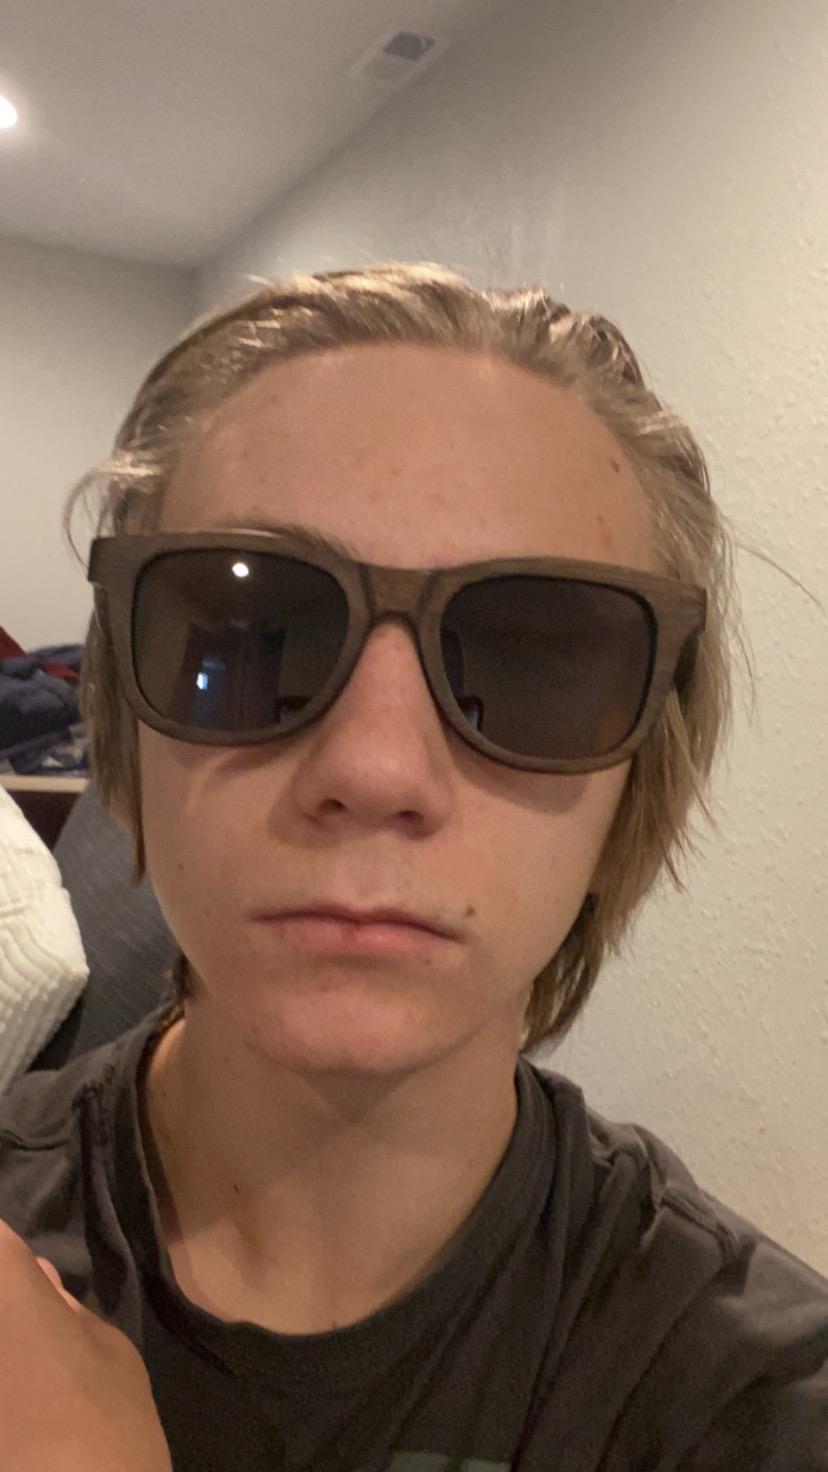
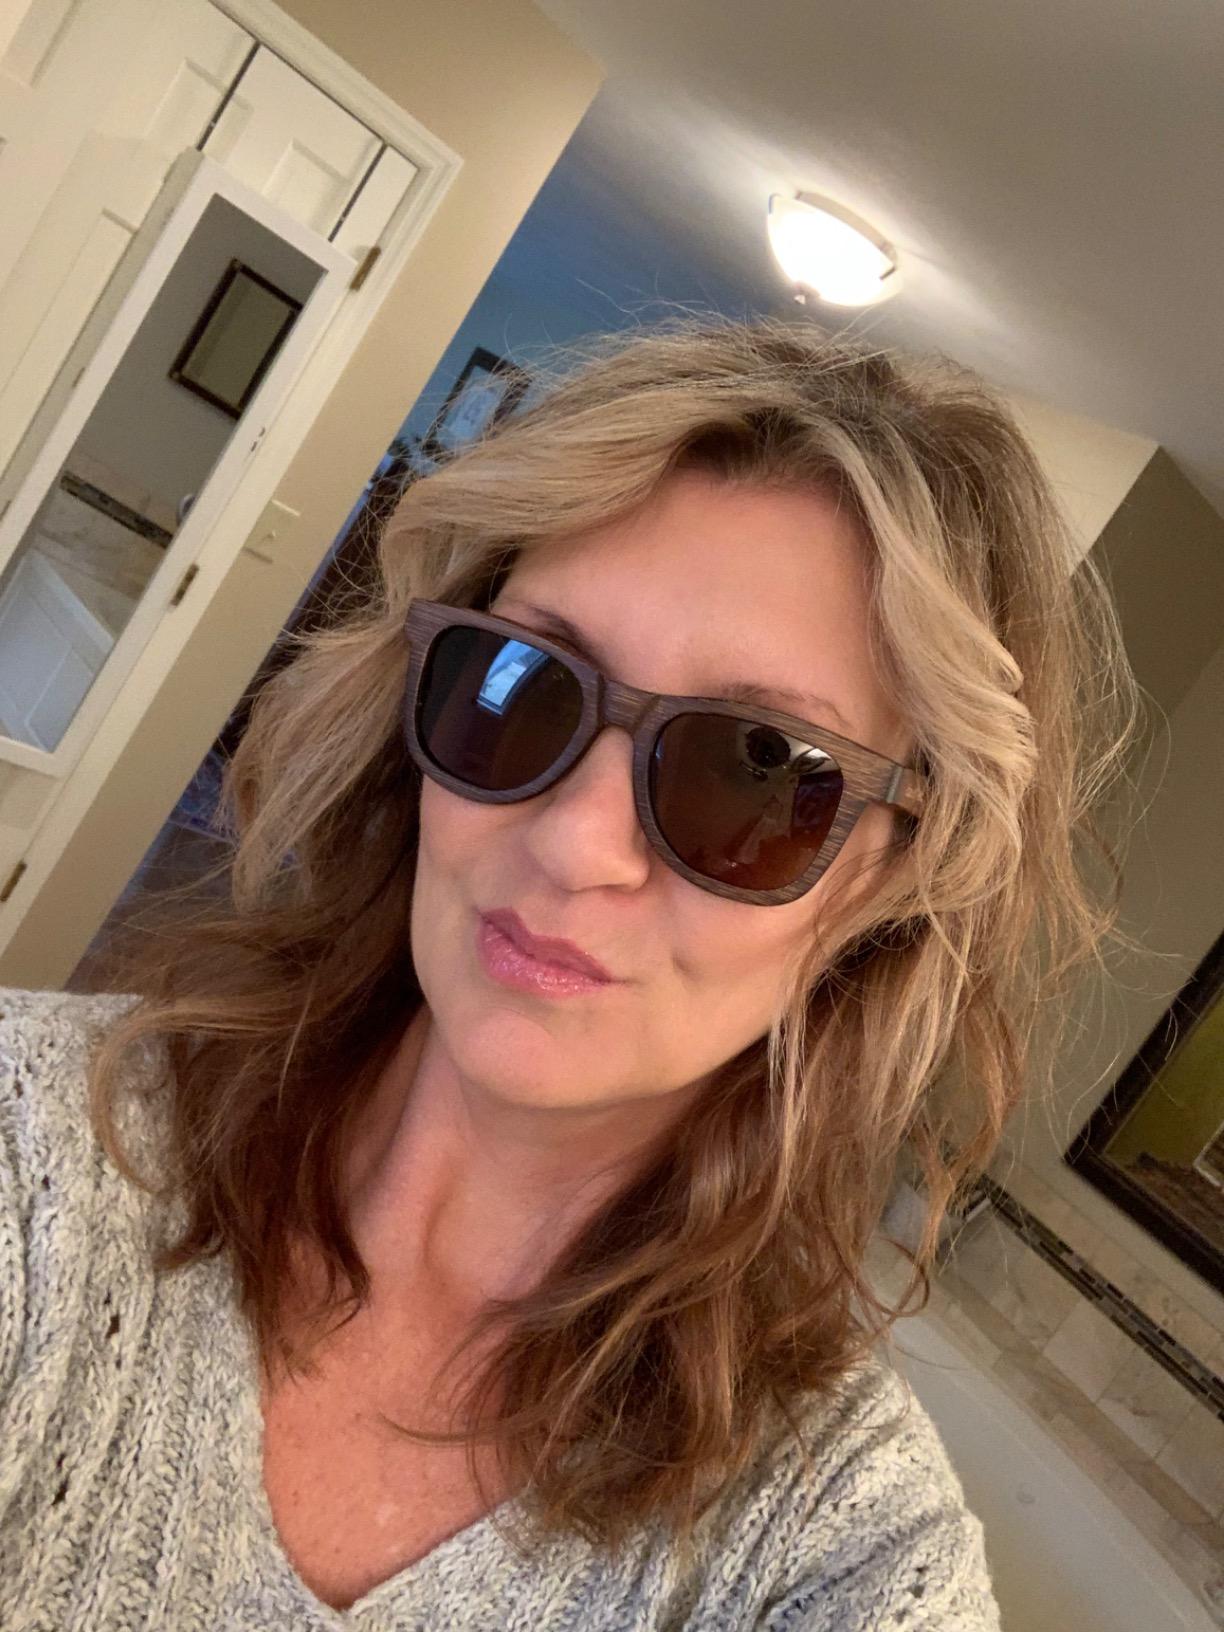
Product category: accessories_sunglasses
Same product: yes